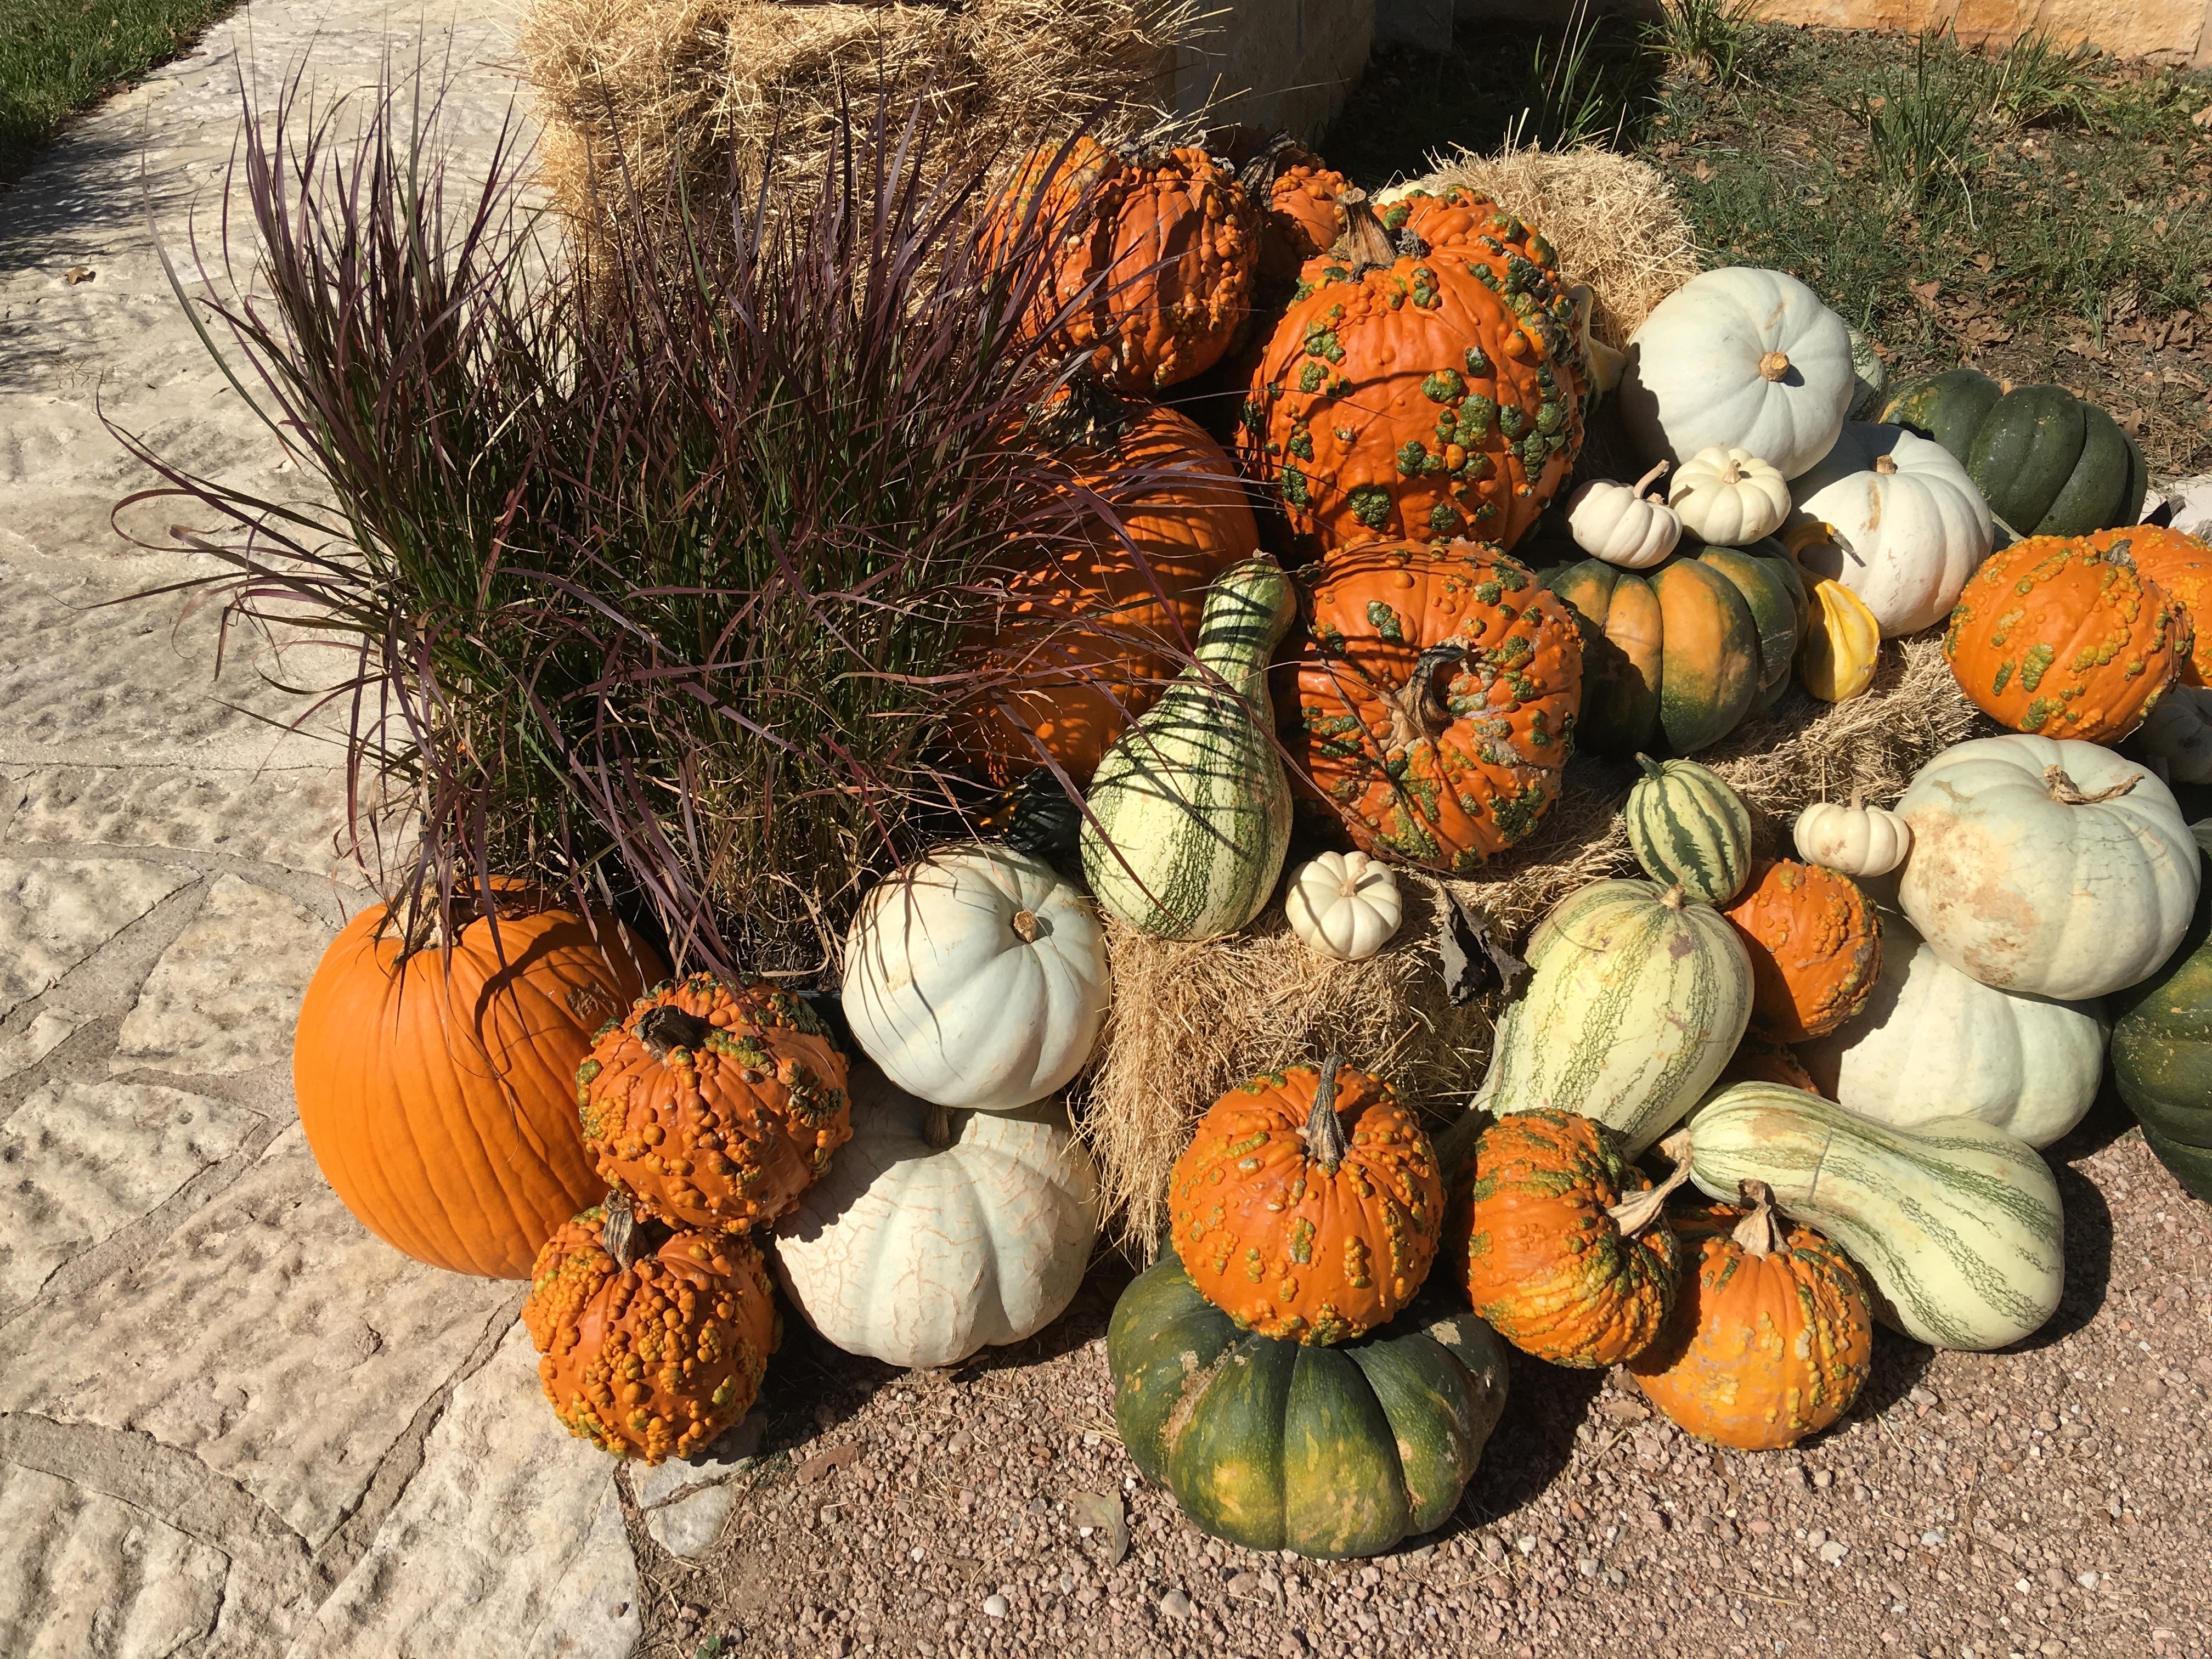
flower, food, produce, autumn, pumpkin, season, gourd, calabaza, carving, cucurbita, winter squash